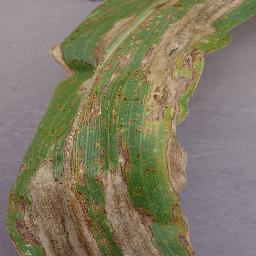
Label: Corn___Northern_Leaf_Blight